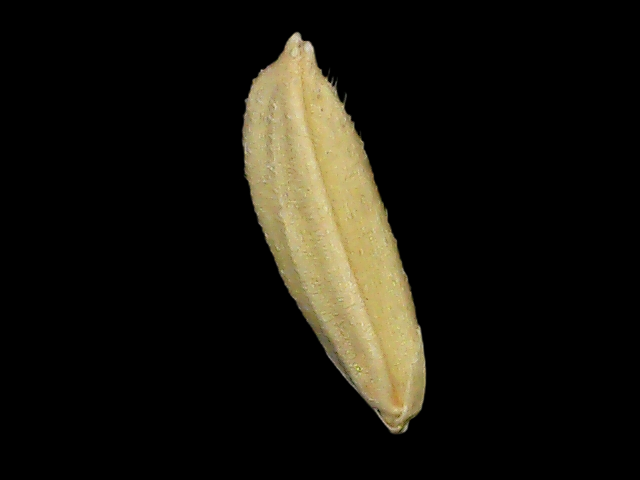
Rice variety: Bd30